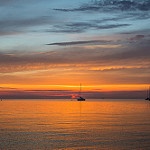
Label: sea